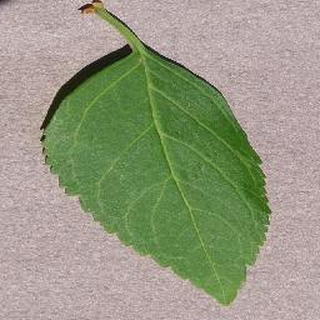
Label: healthy_cherry